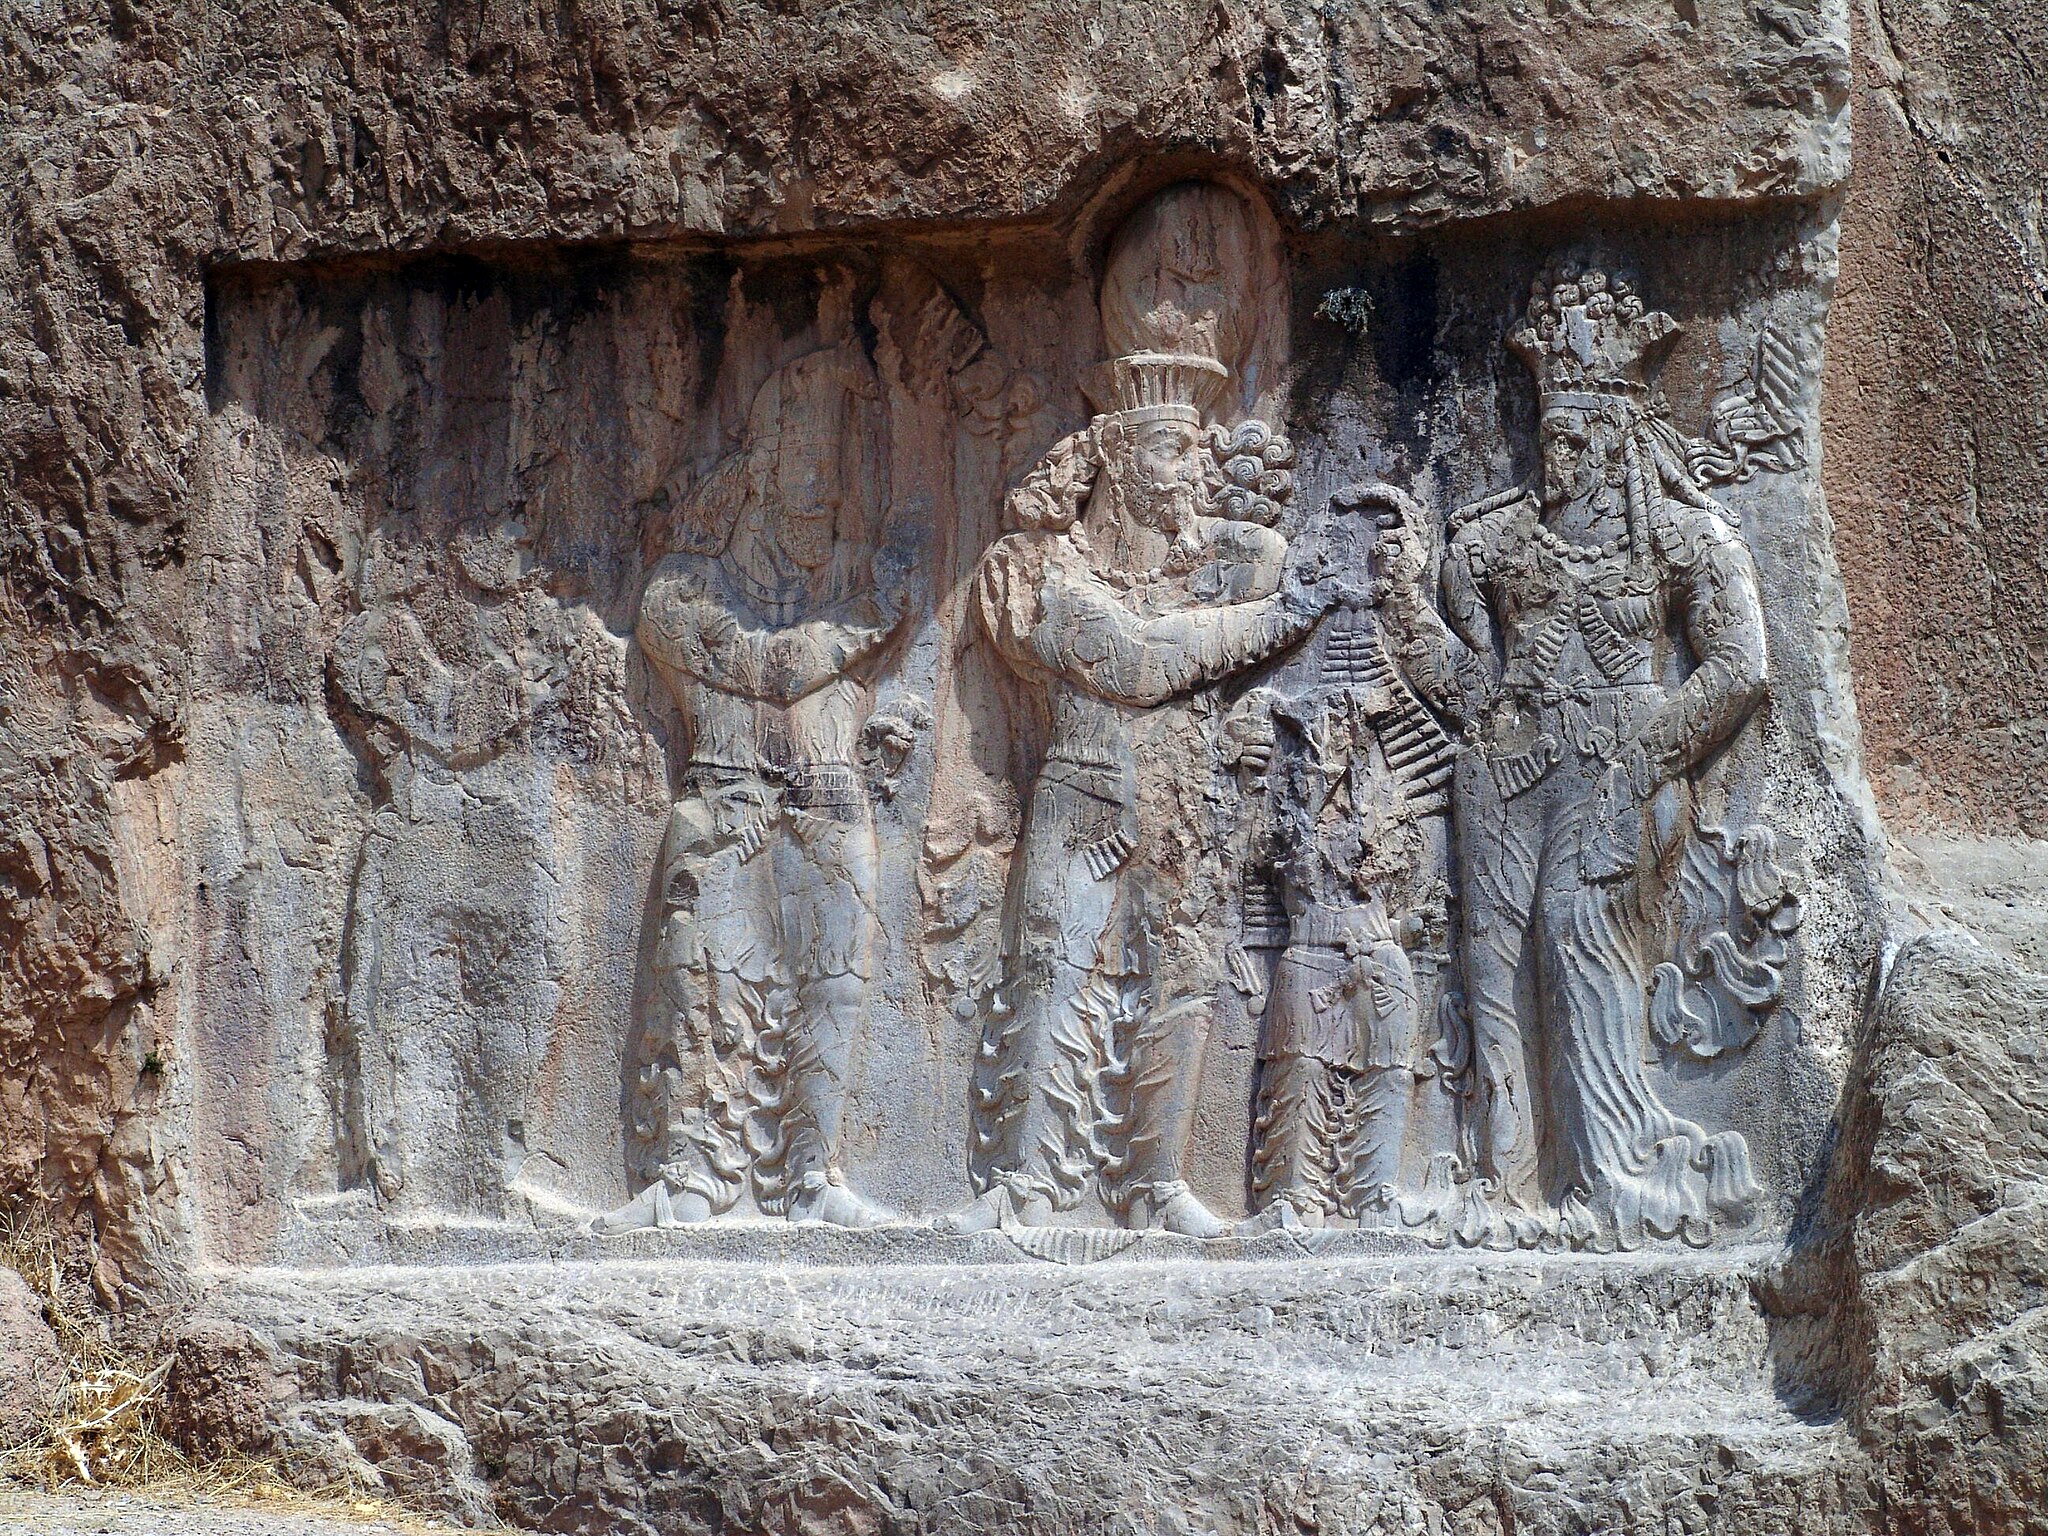
Title: Naqsh-e Rustam 5
Description: نقش رستم، مرودشت، فارس، ایران
Date: 2007-08-30
Categories: Taken with Sony DSC-F828, Relief of Narseh and Anahita, Self-published work, Files with coordinates missing SDC location of creation, Photos by Darafsh Kaviyani